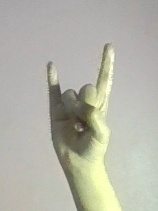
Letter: la